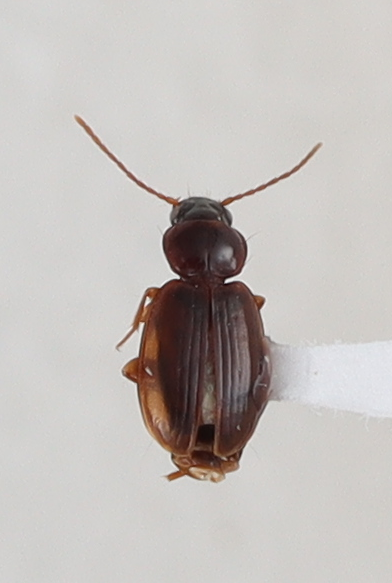
Scientific name: Trechus obtusus
Plot: 2
Trap: E
Collected: 20210908